Drone racing

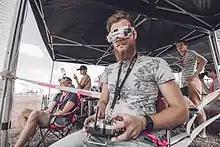
Drone racer piloting a drone

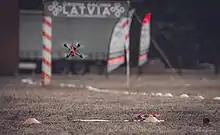
Racing quadcopter flying towards gates and flagpoles in a drone racing event

The U.S. National Drone Racing Championship took place at the 2015 California State Fair. It was a two day event with a $25,000 cash prize that attracted over 120 competitors. This was the first such event in the US; however, other countries such as France, Australia and the UK had previously held similar events. In 2016, the annual MultiGP Championship was held at the Academy of Model Aeronautics' headquarters in Muncie, Indiana where over 120 pilots competed by qualifying through the MultiGP Regional Series, which consists of qualifying events and regional finals in 15 regions across the United States.